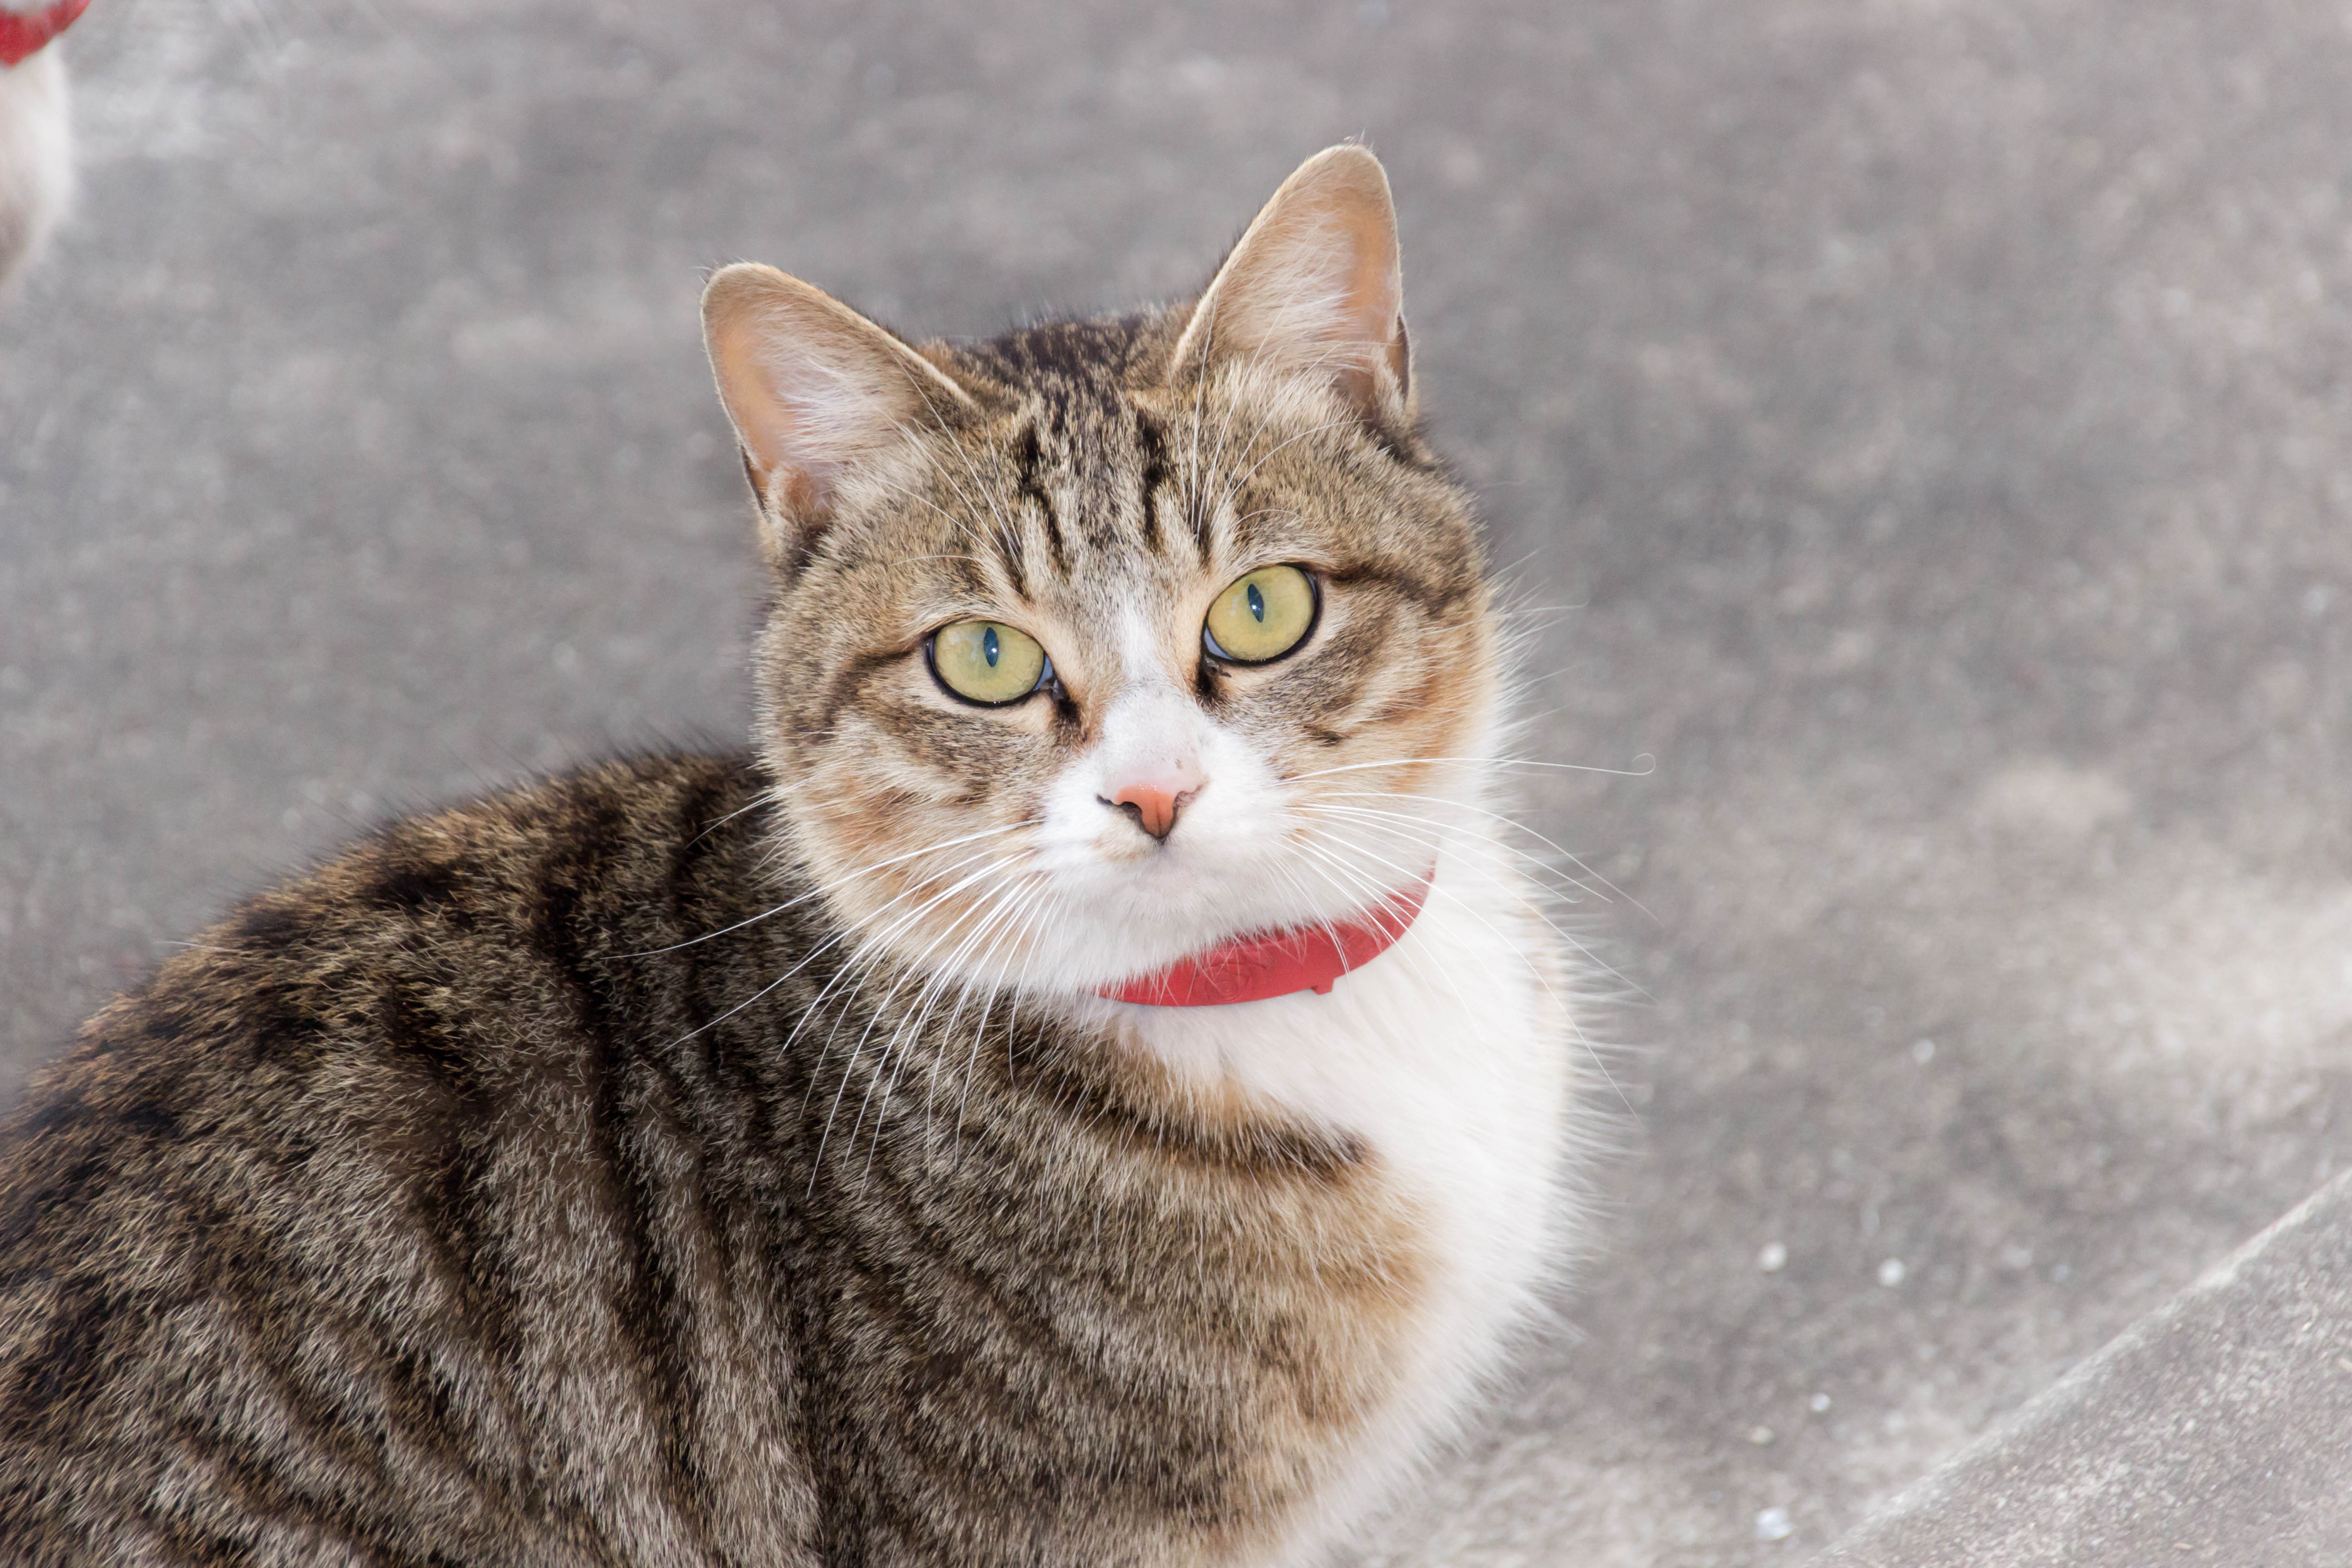
kitten, cat, mammal, fauna, whiskers, vertebrate, fierce, tabby cat, european shorthair, wild cat, small to medium sized cats, cat like mammal, domestic short haired cat, pixie bob